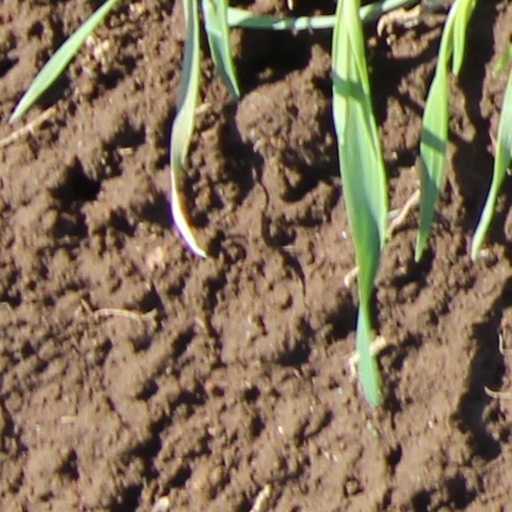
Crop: wheat